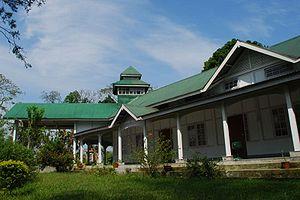
Le parc national de Kaziranga est un parc national situé dans les districts de Golaghat et Nagaon de l'État d'Assam en Inde sur le bord est de l'Himalaya. Ce parc a été classé réserve naturelle en 1908 et est devenu un parc national en 1974. Depuis 1985 il est inscrit sur la liste du patrimoine mondial de l'UNESCO. Les deux tiers de la population de rhinocéros indiens y vivent, soit 2 000 sur les 3 000 existants ; et on y trouve la plus grande densité de tigres au monde, d'où son classement parmi les Tiger reserves en 2006. Le parc abrite également d'importantes populations reproductrices d'éléphants d'Asie, de buffles d'eau et de barasinghas. Kaziranga est en outre classé Zone importante pour la conservation des oiseaux par l'association BirdLife International.